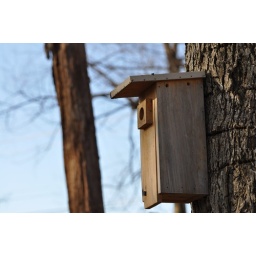
One of the bird house some one put up on the tree beside the walking trail in Mt.Airy greenway.